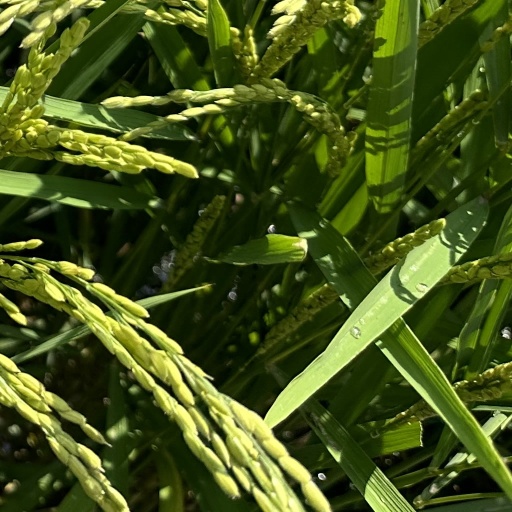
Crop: rice